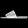
Label: Sandal